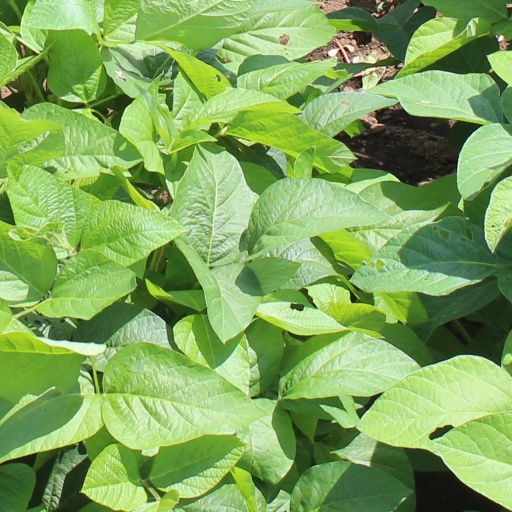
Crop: soybean